Indra Joshi

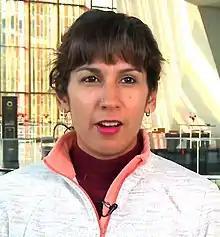
Joshi interviewed by the International Telecommunication Union in 2019

Indra Joshi is a British physician who is Director of Artificial Intelligence for NHSX and a founding ambassador of One HealthTech. She supports NHSx with digital health initiatives in the National Health Service in England. During the COVID-19 pandemic Joshi was appointed to the Scientific Advisory Group for Emergencies (SAGE).